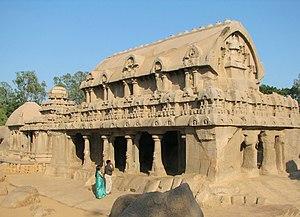
Temple Bhima sur le site des Cinq Ratha du Sud, Mahâballipuram, Tamil Nadu, Indie